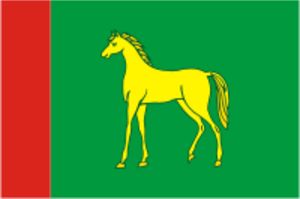
Bronnitsy est une ville de l'oblast de Moscou, en Russie. Sa population s'élevait à 22 643 habitants en 2019.